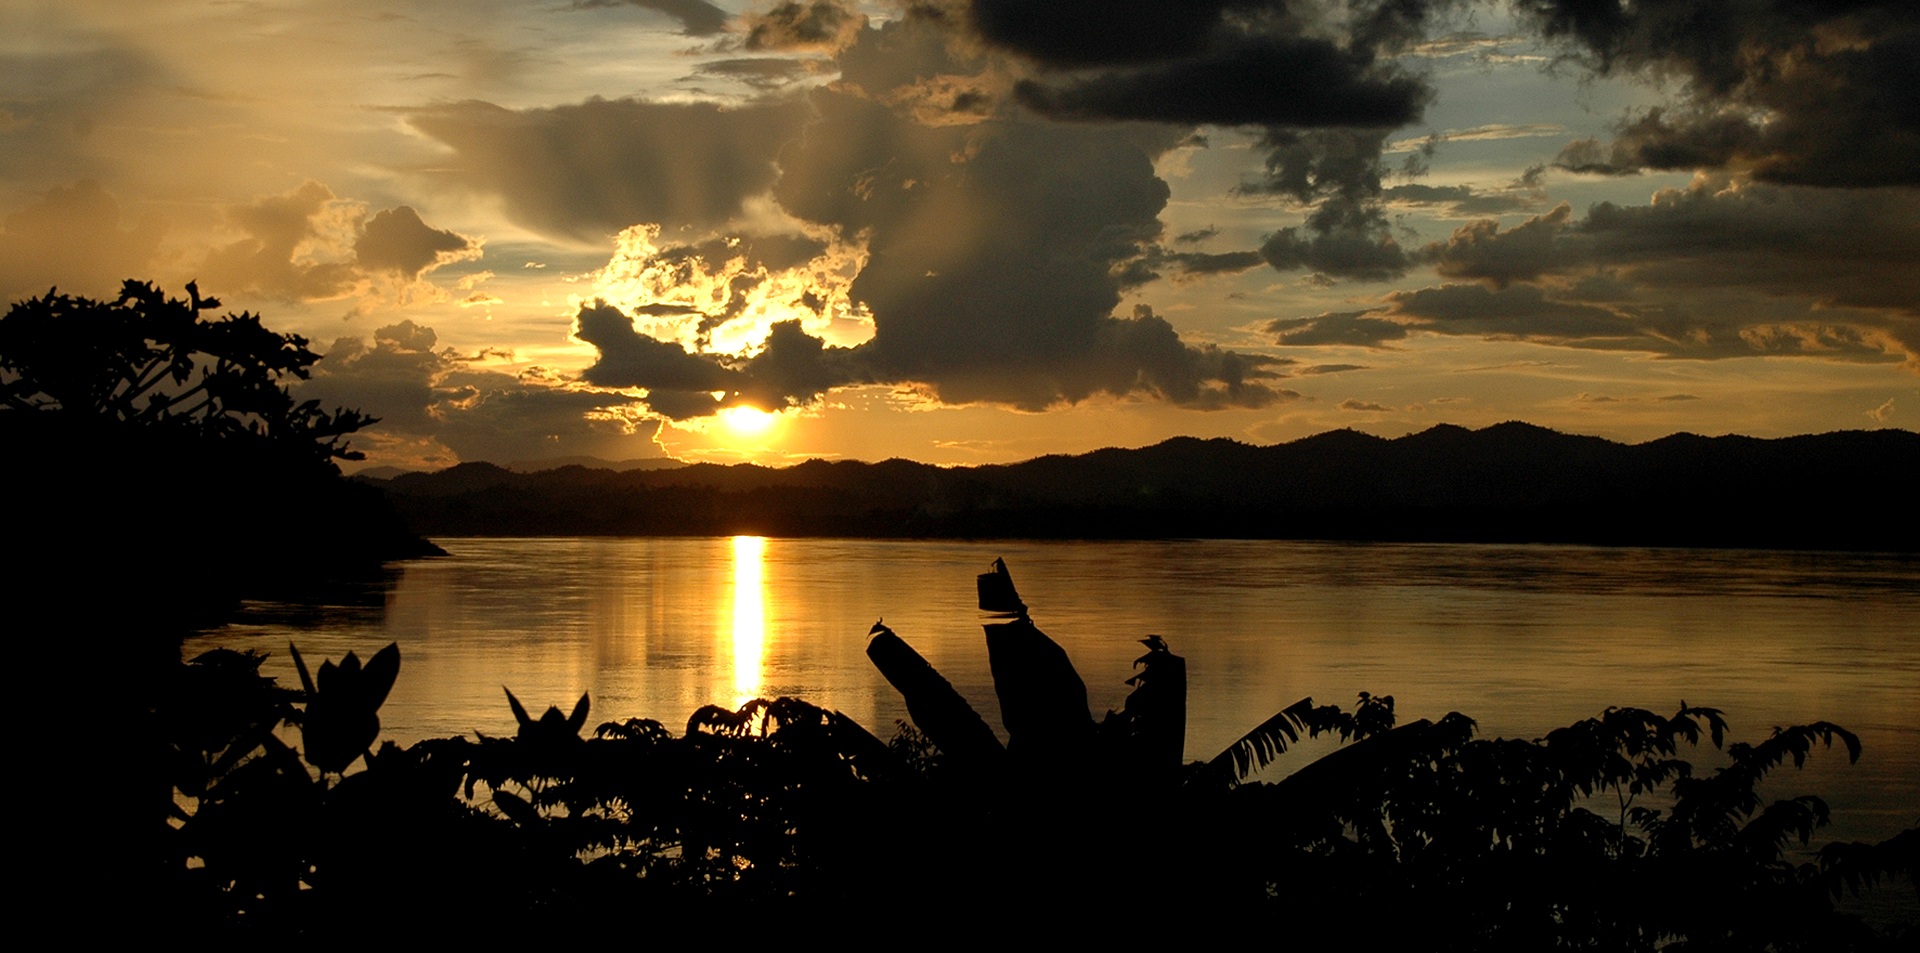
landscape, sea, horizon, cloud, sky, sun, sunrise, sunset, sunlight, morning, dawn, atmosphere, river, dusk, evening, twilight, reflection, darkness, thailand, mekong, afterglow